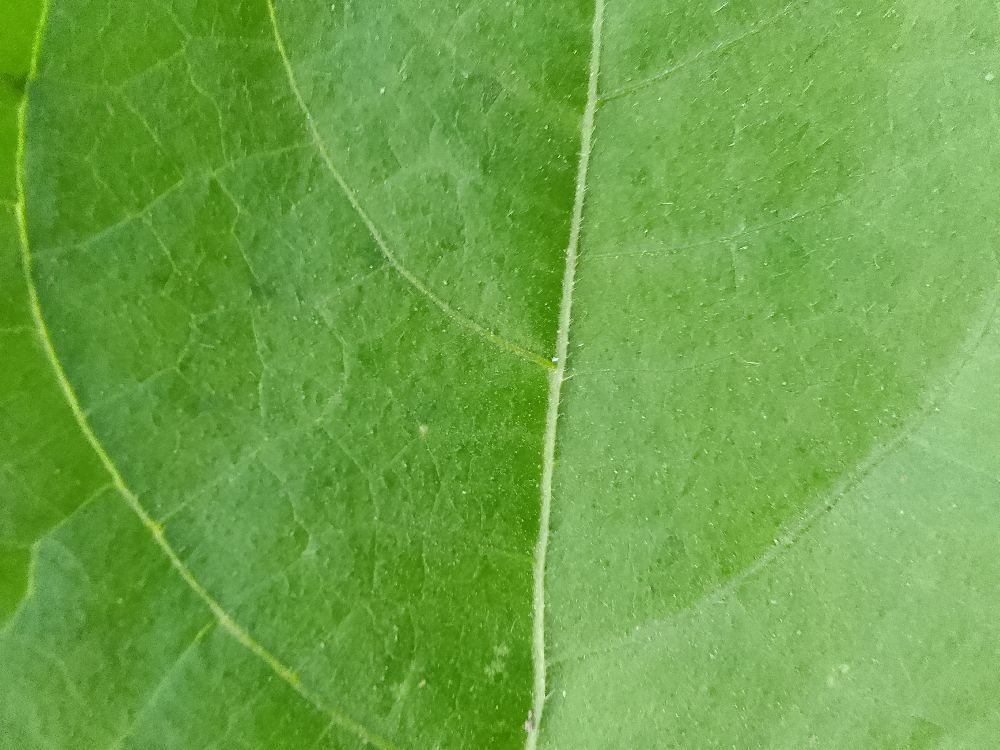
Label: healthy